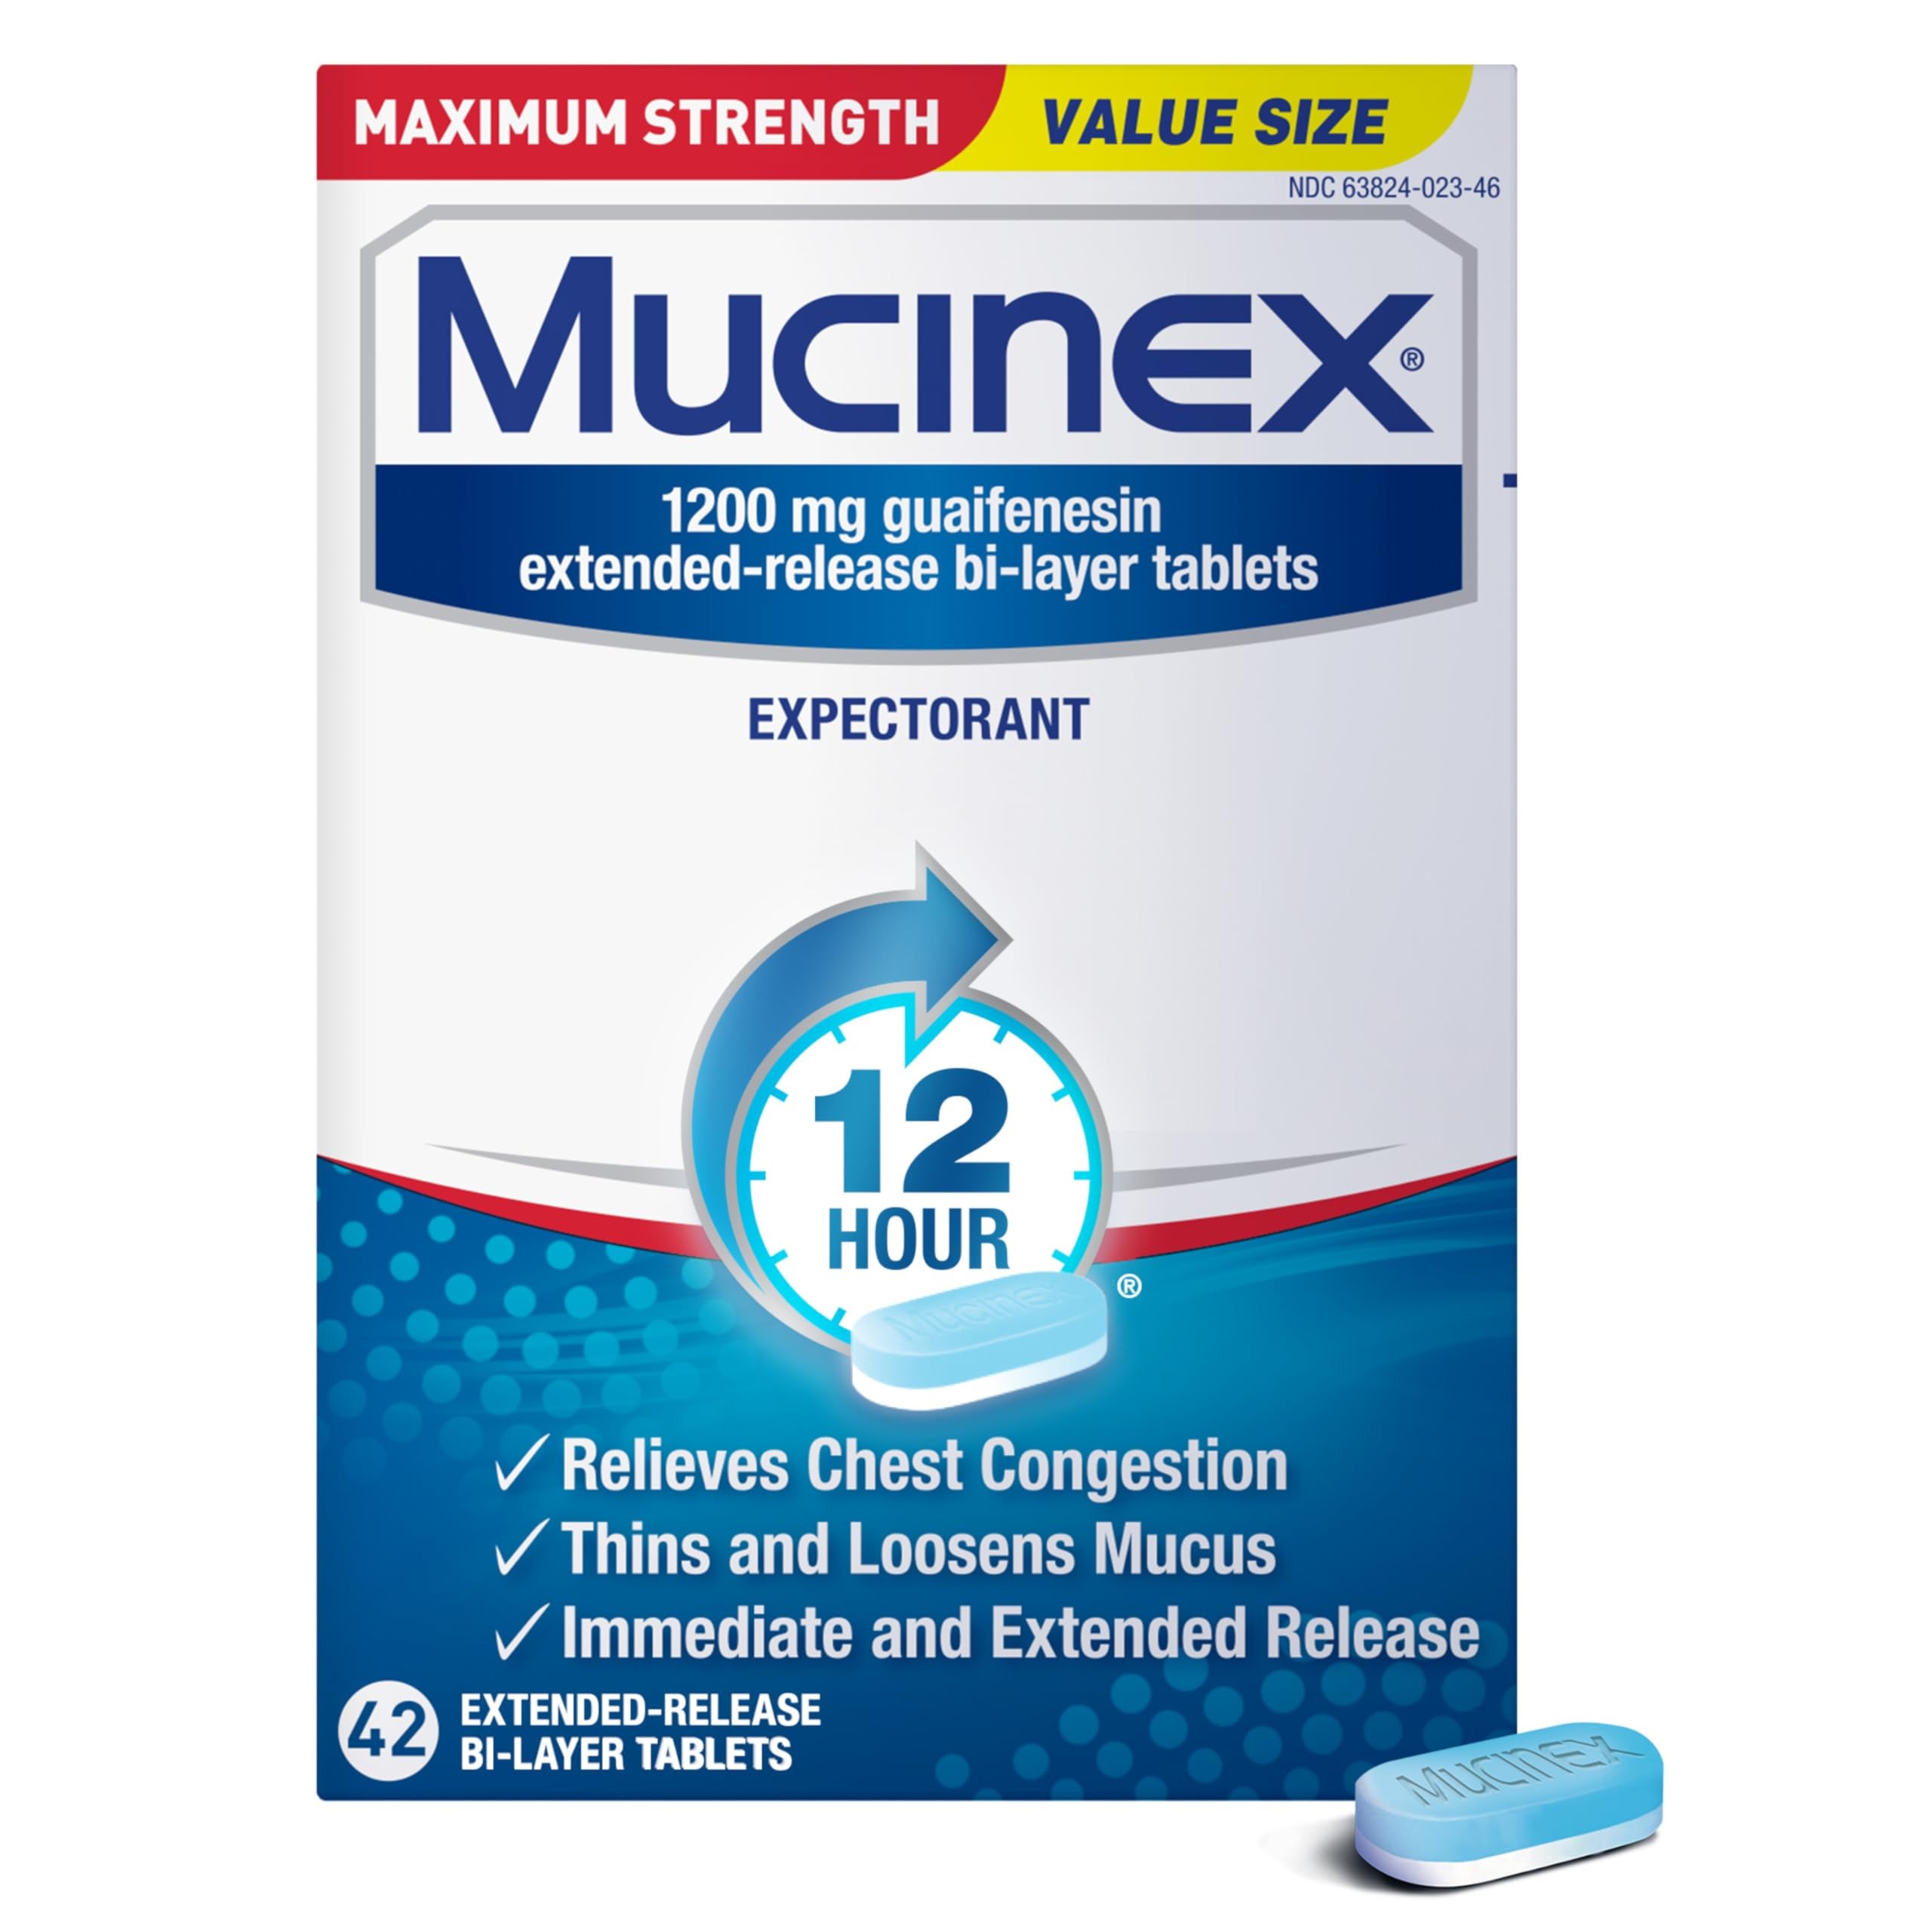
Item Name: Chest Congestion, Mucinex Maximum Strength 12 Hour Extended Release Tablets, 42ct, 1200 mg Guaifenesin with extended relief of chest congestion caused by excess mucus, thins and loosens mucus
Bullet Point 1: Relieves chest congestion
Bullet Point 2: Thins and loosens mucus that causes chest congestion
Bullet Point 3: Starts to work right away and lasts for 12 hours
Bullet Point 4: Extended-Release bi-layer tablet
Bullet Point 5: Mucinex is the no.1 Doctor recommended OTC expectorant among internists, general practitioners and family practitioners
Value: 42.0
Unit: Count

Price: 31.99